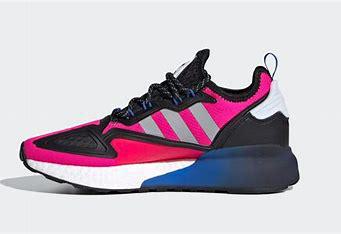
Brand: Adidas
Model: ZX 2K Boost